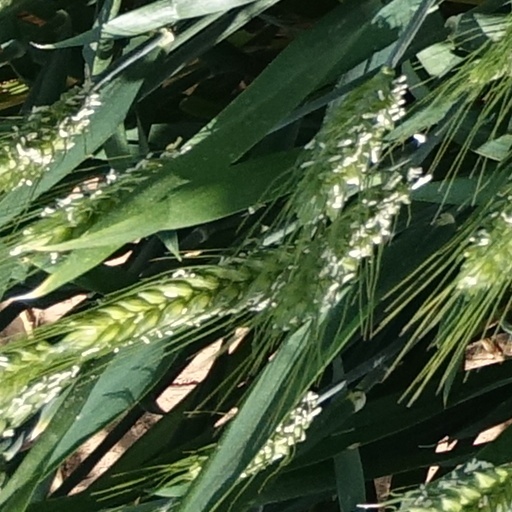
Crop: wheat